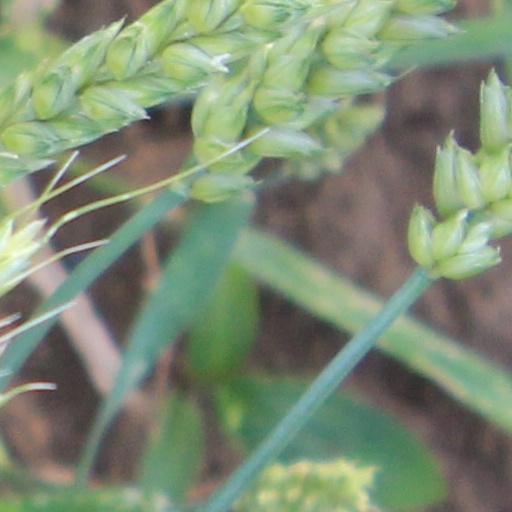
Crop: wheat